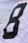
Number: 8